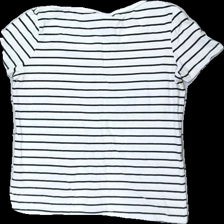
View: back
Type: T-shirt
Category: Ladies
Brand: H&M
Colors: Black, White
Material: 100% bomull
Pattern: Striped
Cut: C-collar
Size: L
Season: All
Damage: luddigt
Damage location: middle center
Damage 2: luddigt
Damage 2 location: middle center
Price range: <50
Recommended usage: Reuse
Description: randig t-shirt